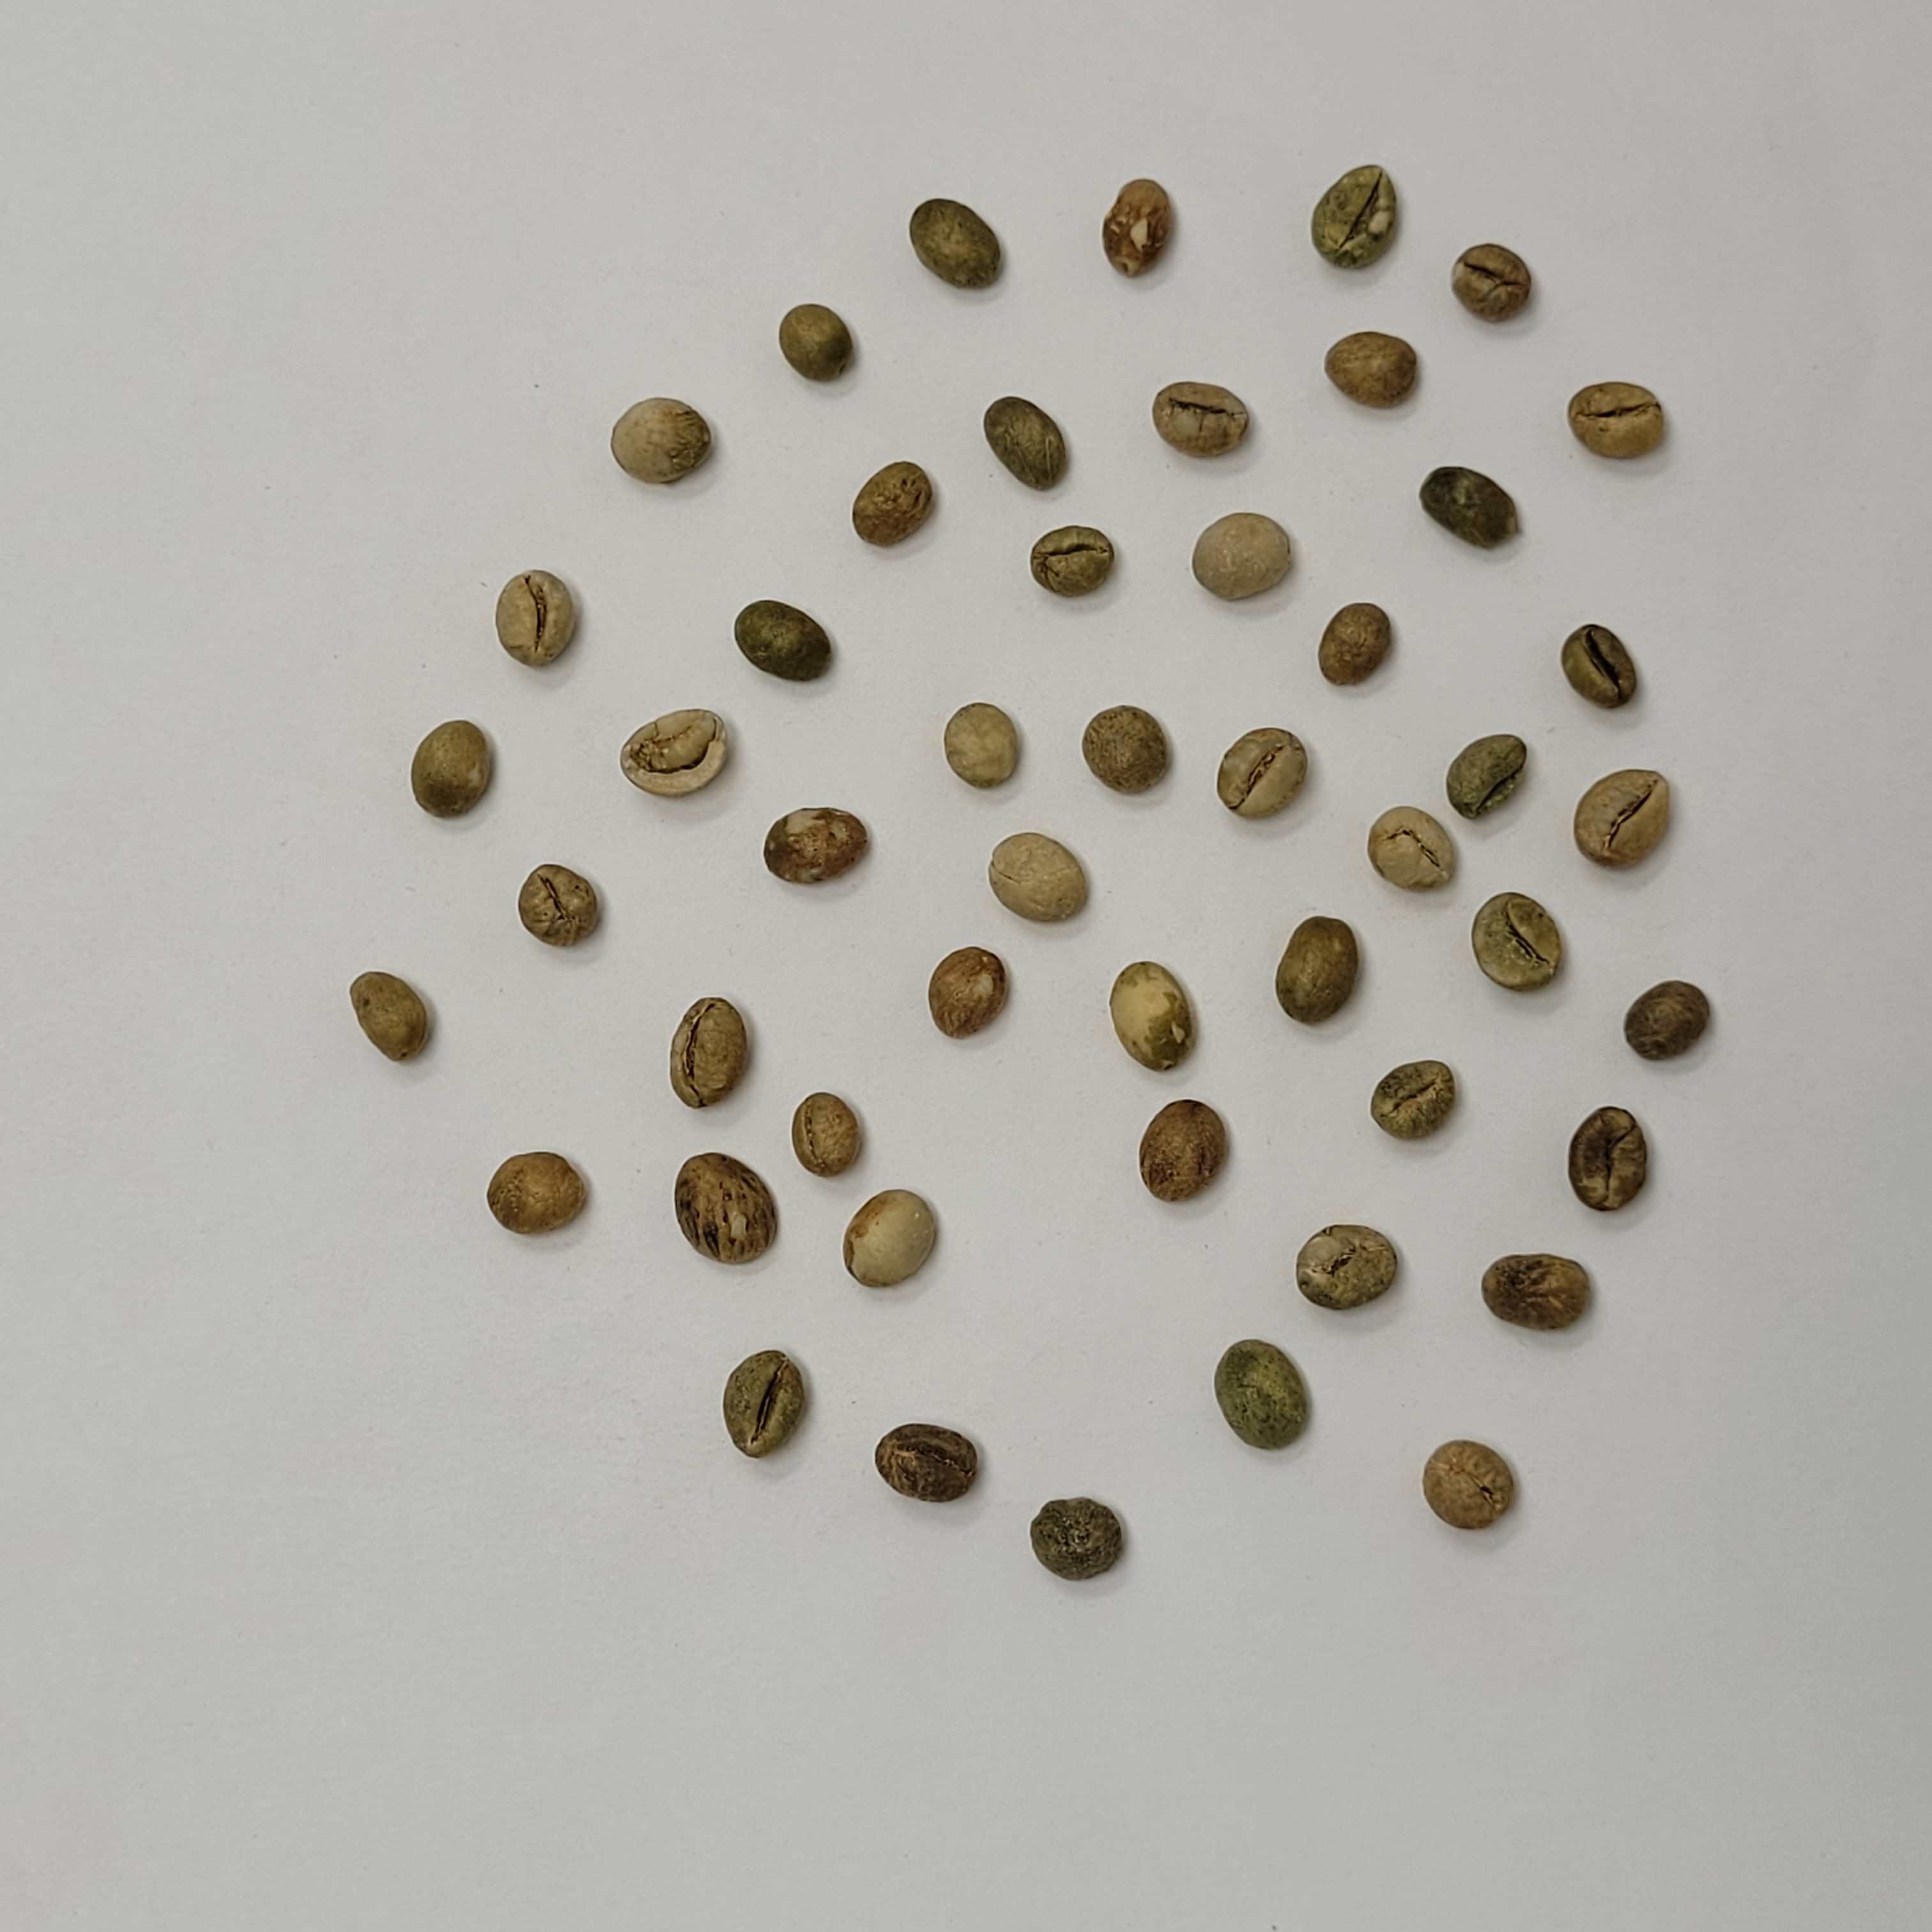
Coffee bean quality grade: PB-I